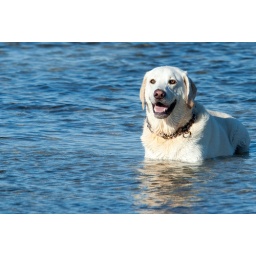
big dog just sitting in the water. he was very happy